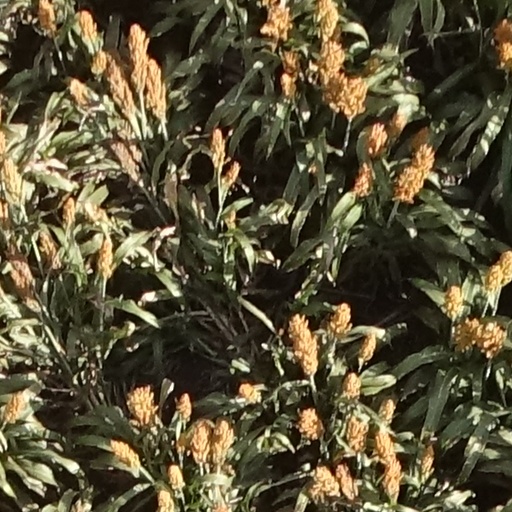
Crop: sorghum